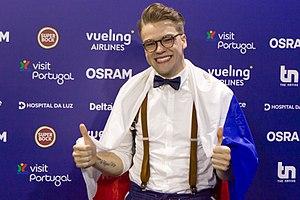
Destination Eurovision était l'ancienne sélection nationale utilisée par la France au Concours Eurovision de la chanson en 2018 et 2019, elle permettait donc de déterminer la chanson et l'artiste qui représenteraient la France au Concours.
La France est l'un des quarante et un pays participants du Concours Eurovision de la chanson 2019, qui se déroule à Tel-Aviv en Israël. Le pays est représenté par Bilal Hassani et sa chanson Roi, sélectionnés via Destination Eurovision 2019. Le pays termine 16ᵉ lors de la finale du Concours, recevant un total de 105 points.